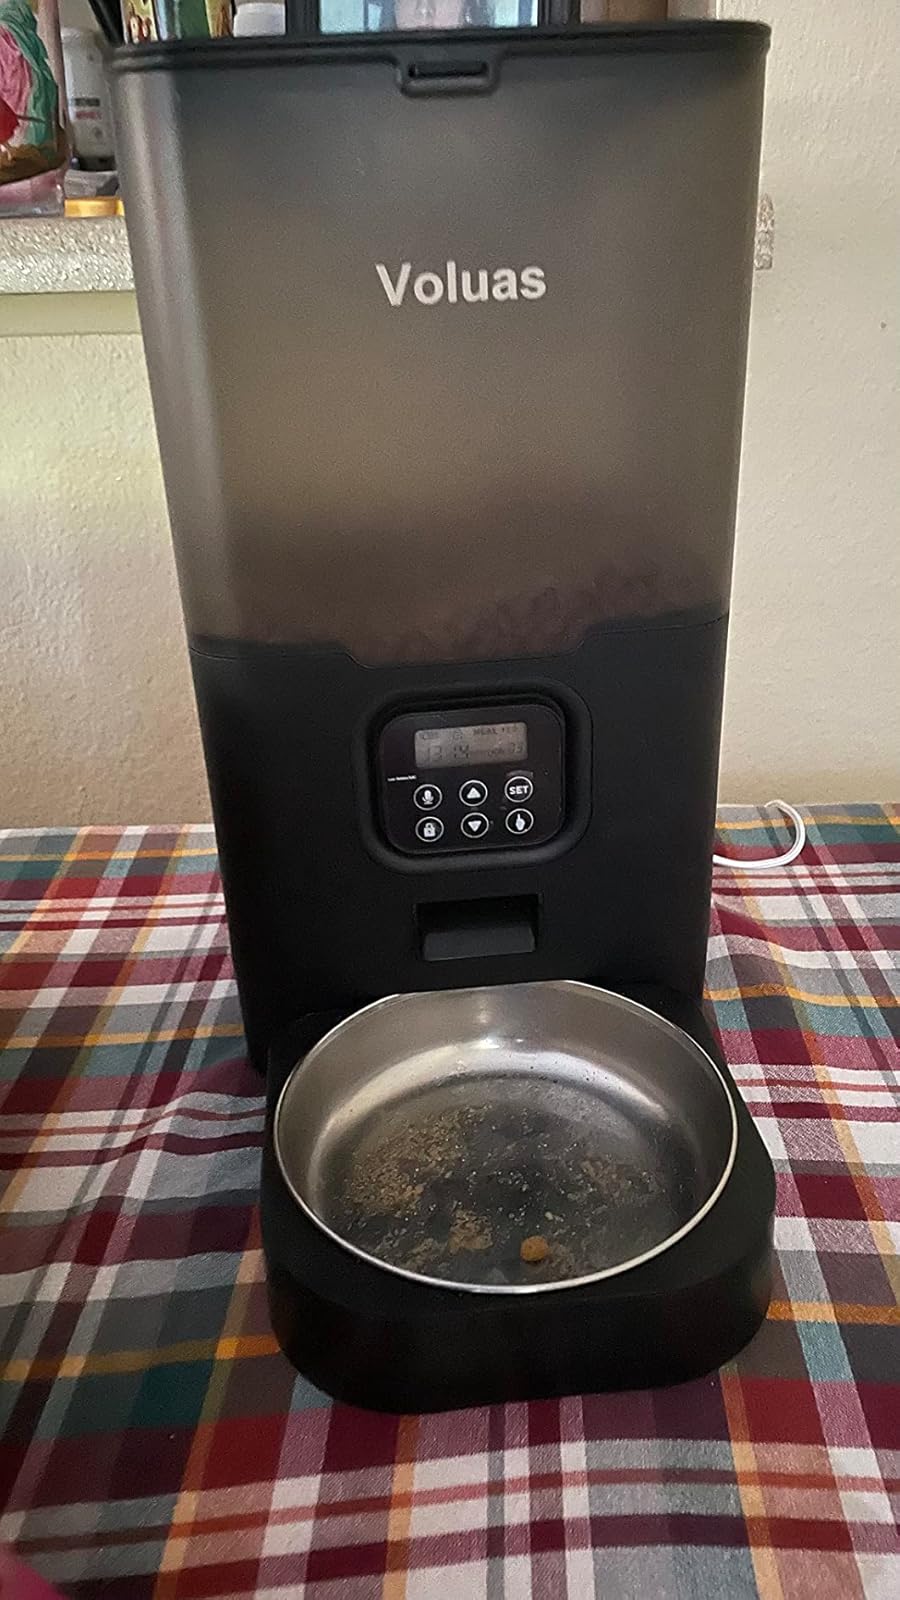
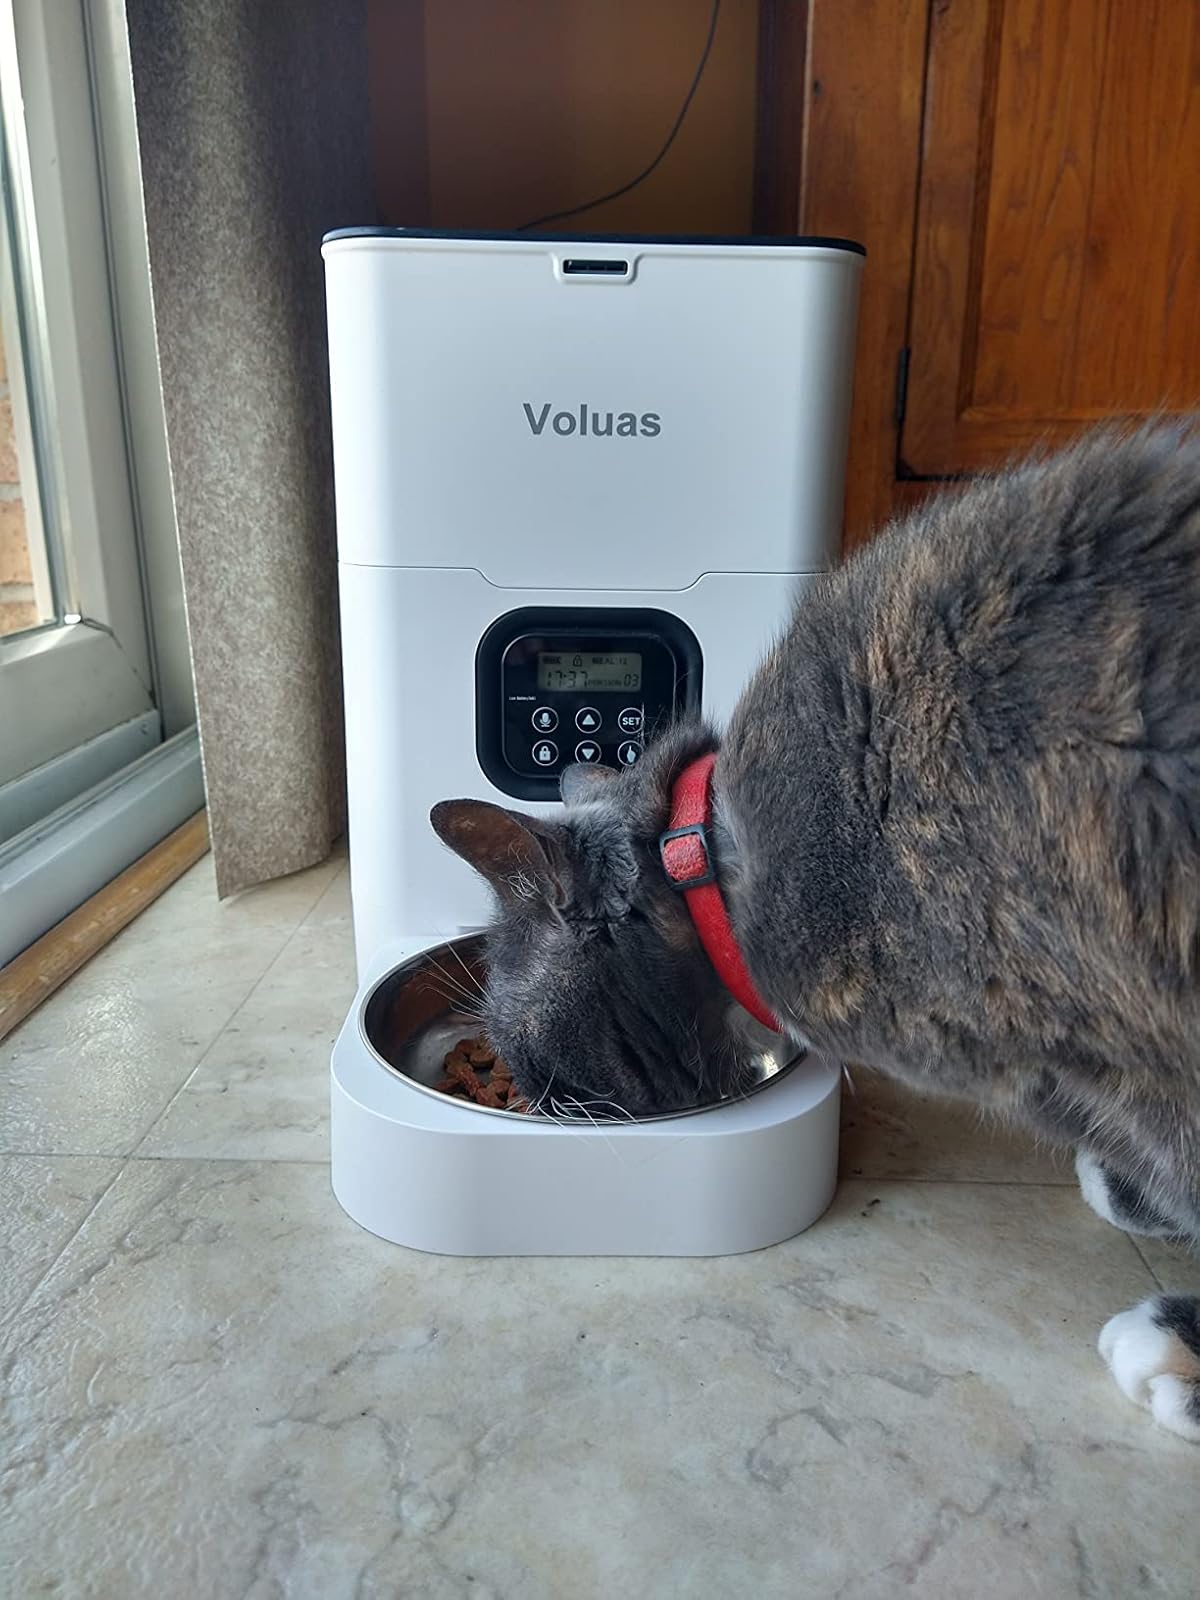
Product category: items_feeder
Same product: no